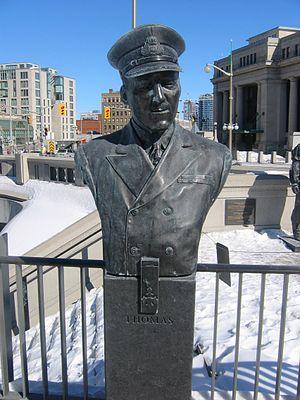
Le Monument aux Valeureux est un monument militaire situé à Ottawa, la capitale du Canada, qui commémore quatorze personnalités de l'histoire militaire du pays.